Amarna letter EA 86

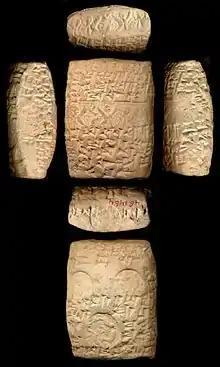
A Cappadocian clay tablet, thick, pillow-shaped, rectangular. ("Note:" Sealed with a cylinder seal, and multiple impressions from a stamp seal.)

Amarna letter EA 86 (see here ), titled: "Complaint to an Official," is a somewhat moderate length clay tablet letter from Rib-Hadda of city-state Byblos (named "Gubla" in the letter) to Amanappa, an official at the court of the Pharaoh.